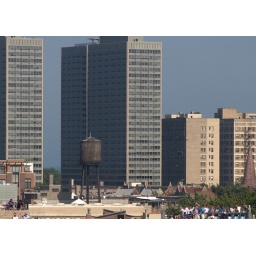
I just love the old water tower in the midst of these modern buildings.